John Michael Wright

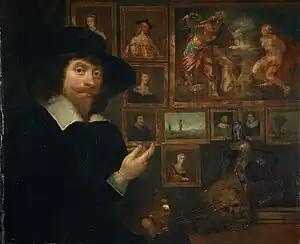
George Jamesone (1590–1644) "self-portrait", National Galleries of Scotland.

John Michael Wright, who at the height of his career would interchangeably sign himself ""Anglus"" or ""Scotus"", is of uncertain origin. The diarist John Evelyn called him a Scotsman, an epithet repeated by Horace Walpole and tentatively accepted by his later biographer, Verne. However, writing in 1700, the English antiquarian Thomas Hearne claims Wright was born in Shoe Lane, London and, after an adolescent conversion to Roman Catholicism, was taken to Scotland by a priest. A London birth certainly seems supported by a baptismal record, dated 25 May 1617, for a "Mighell Wryghtt", son of James Wright, described as a tailor and a citizen of London, in St Bride's Church, Fleet Street, London.